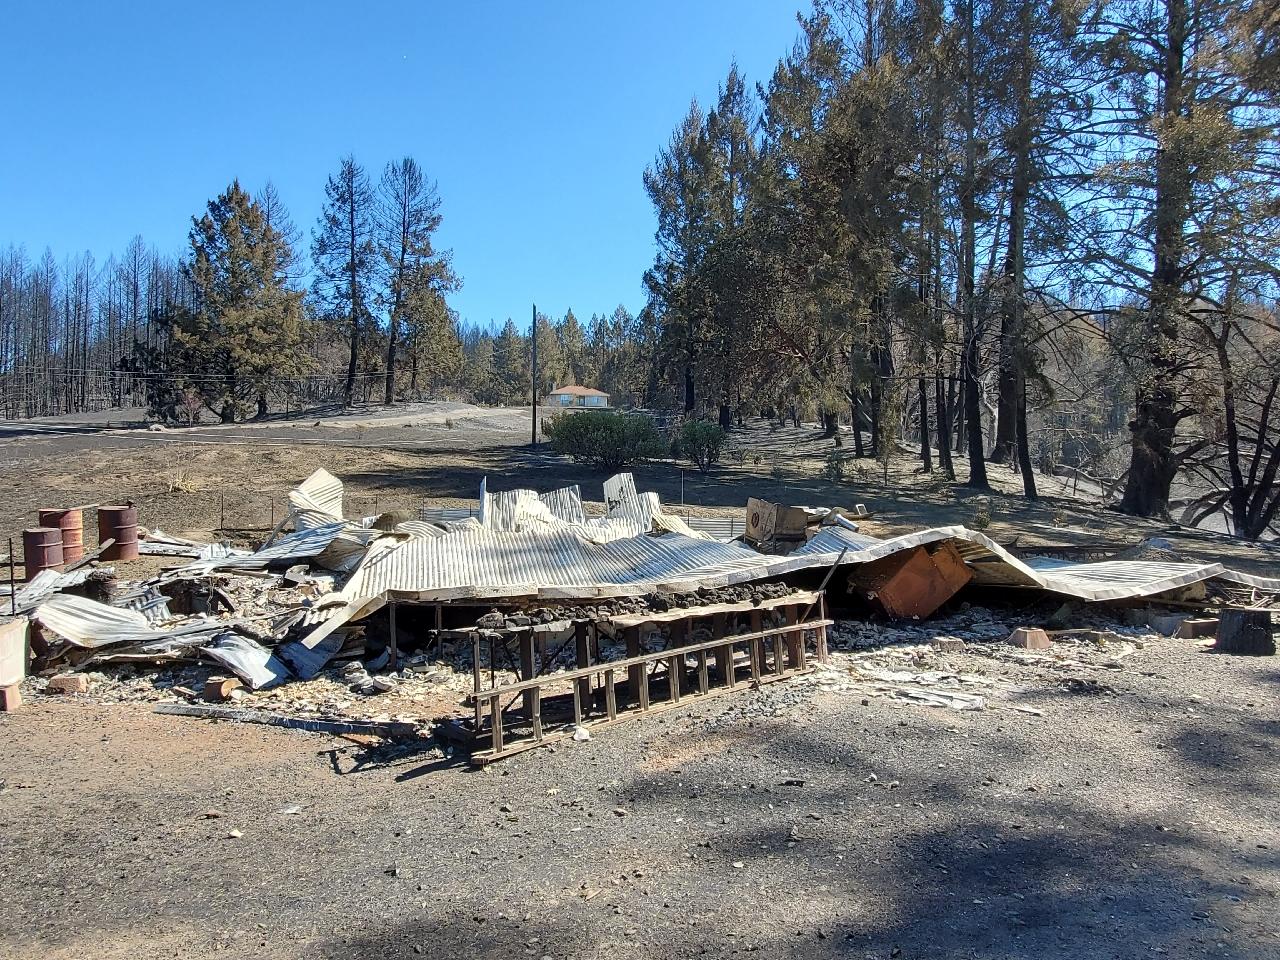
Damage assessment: destroyed